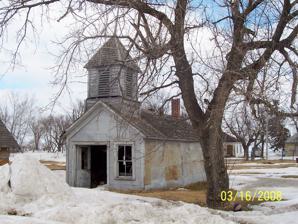
Building: Tenney Fire Hall
Country: United States of America
Year built: 1904
United States historic place Tenney Fire Hall U.S. National Register of Historic Places The Tenney Fire Hall a few years before it burned down Show map of Minnesota Show map of the United States Location 200 Concord Avenue, Tenney, Minnesota Coordinates 46°2′38″N 96°27′12″W / 46.04389°N 96.45333°W / 46.04389; -96.45333 Area Less than one acre Built 1904/1918 Architect A.W. Haugen MPS Wilkin County MRA NRHP reference No. 80002186 Added to NRHP July 17, 1980 The Tenney Fire Hall was a historic fire station in Tenney, Minnesota , United States, built in 1904, but which burned down in 2010.  It was listed on the National Register of Historic Places in 1980 for having local significance in the theme of politics/government. It was nominated as an example of the municipal services offered by small villages such as Tenney, which measured only two square blocks. In 2011 the village, which had dwindled to three residents, voted 2–1 to dissolve as a separate municipality and become part of Campbell Township . Description The Tenney Fire Hall was a 24-by-14-foot (7.3 m × 4.3 m) wood frame building with sheet metal siding stamped with a brick pattern.  The building was characterized by an oversized bell tower with a pyramidal roof and louvered windows.  The fire hall originally stood as a sort of miniature version of the similarly-shaped but much larger town hall adjacent. History The Fire Hall was built in 1904 to house the town's two hand-drawn fire pumpers.  The engines were used in conjunction with a large curbed well with a double stroked pump, an arrangement which was not abandoned until 1924. In 1918 the town jail was moved and added on to the rear of the fire hall, making room for a larger fire pumper. The building was used for many years as a meeting house, a polling station, and of course as a fire hall and jail.  During the 1990s the private owner had hoped to preserve the fire hall and to make it a viable attraction, but his efforts were hamstrung by the state and federal regulations governing the type of actions that can be taken with regard to moving or refurbishing properties on the National Register.  In the summer of 2008 an anonymous vandal crashed a vehicle into the fire hall, badly damaging the northwestern corner of the building. In 2010 the fire hall was burned to the ground. In 2016 the fire hall's original bell was installed in the offices of Bushel, an agriculture supply chain software company, in downtown Fargo, North Dakota . The fire hall's bell being installed at an office in Fargo See also List of fire stations National Register of Historic Places listings in Wilkin County, Minnesota References